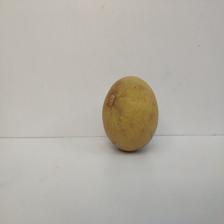
Size: Large